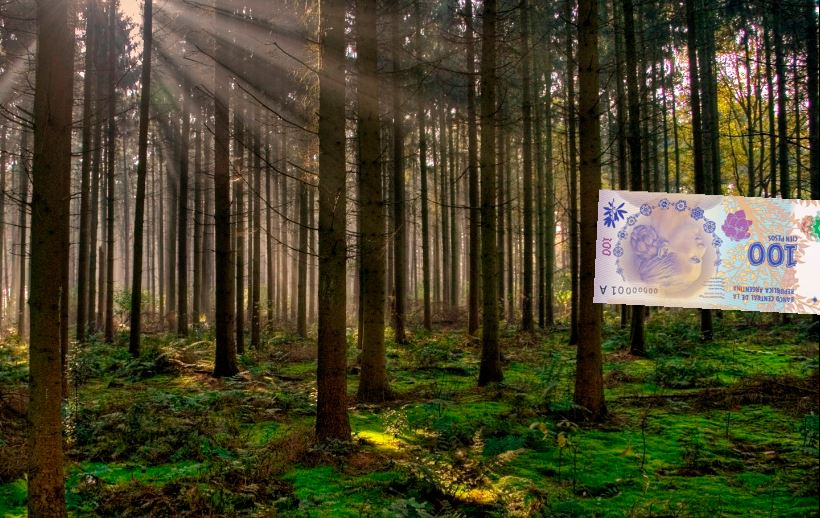
Denominación: 100